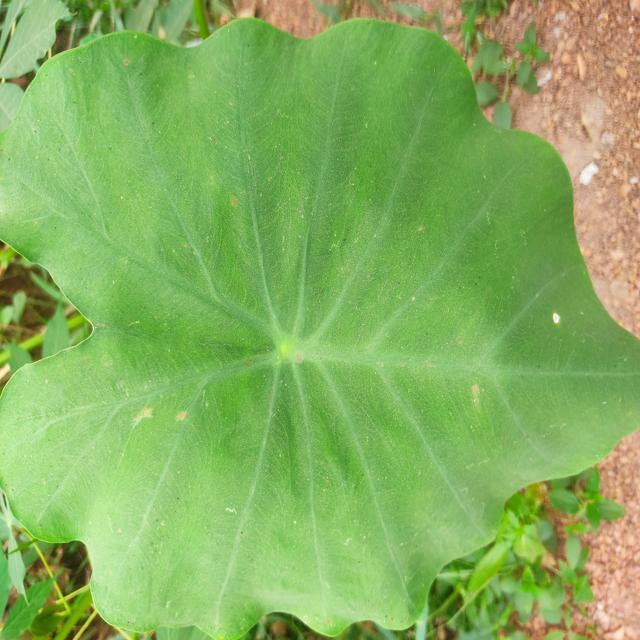
Label: Healthy